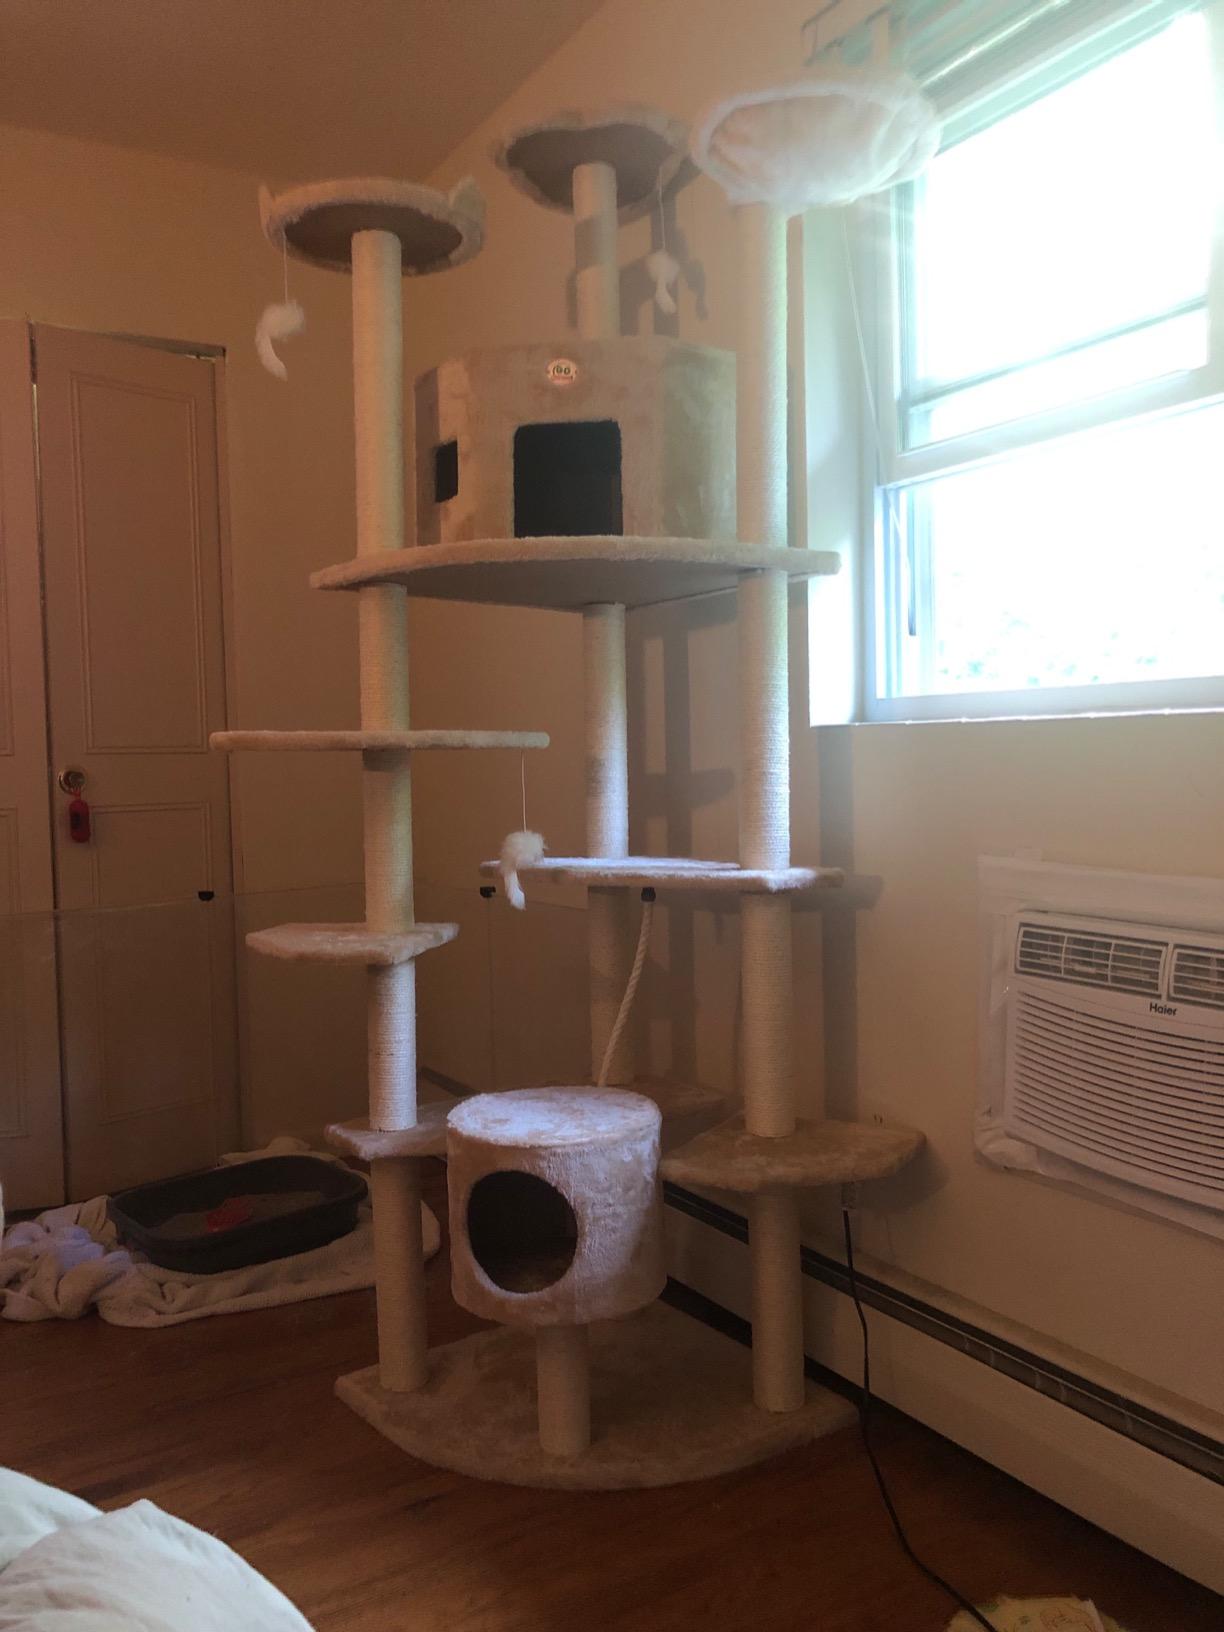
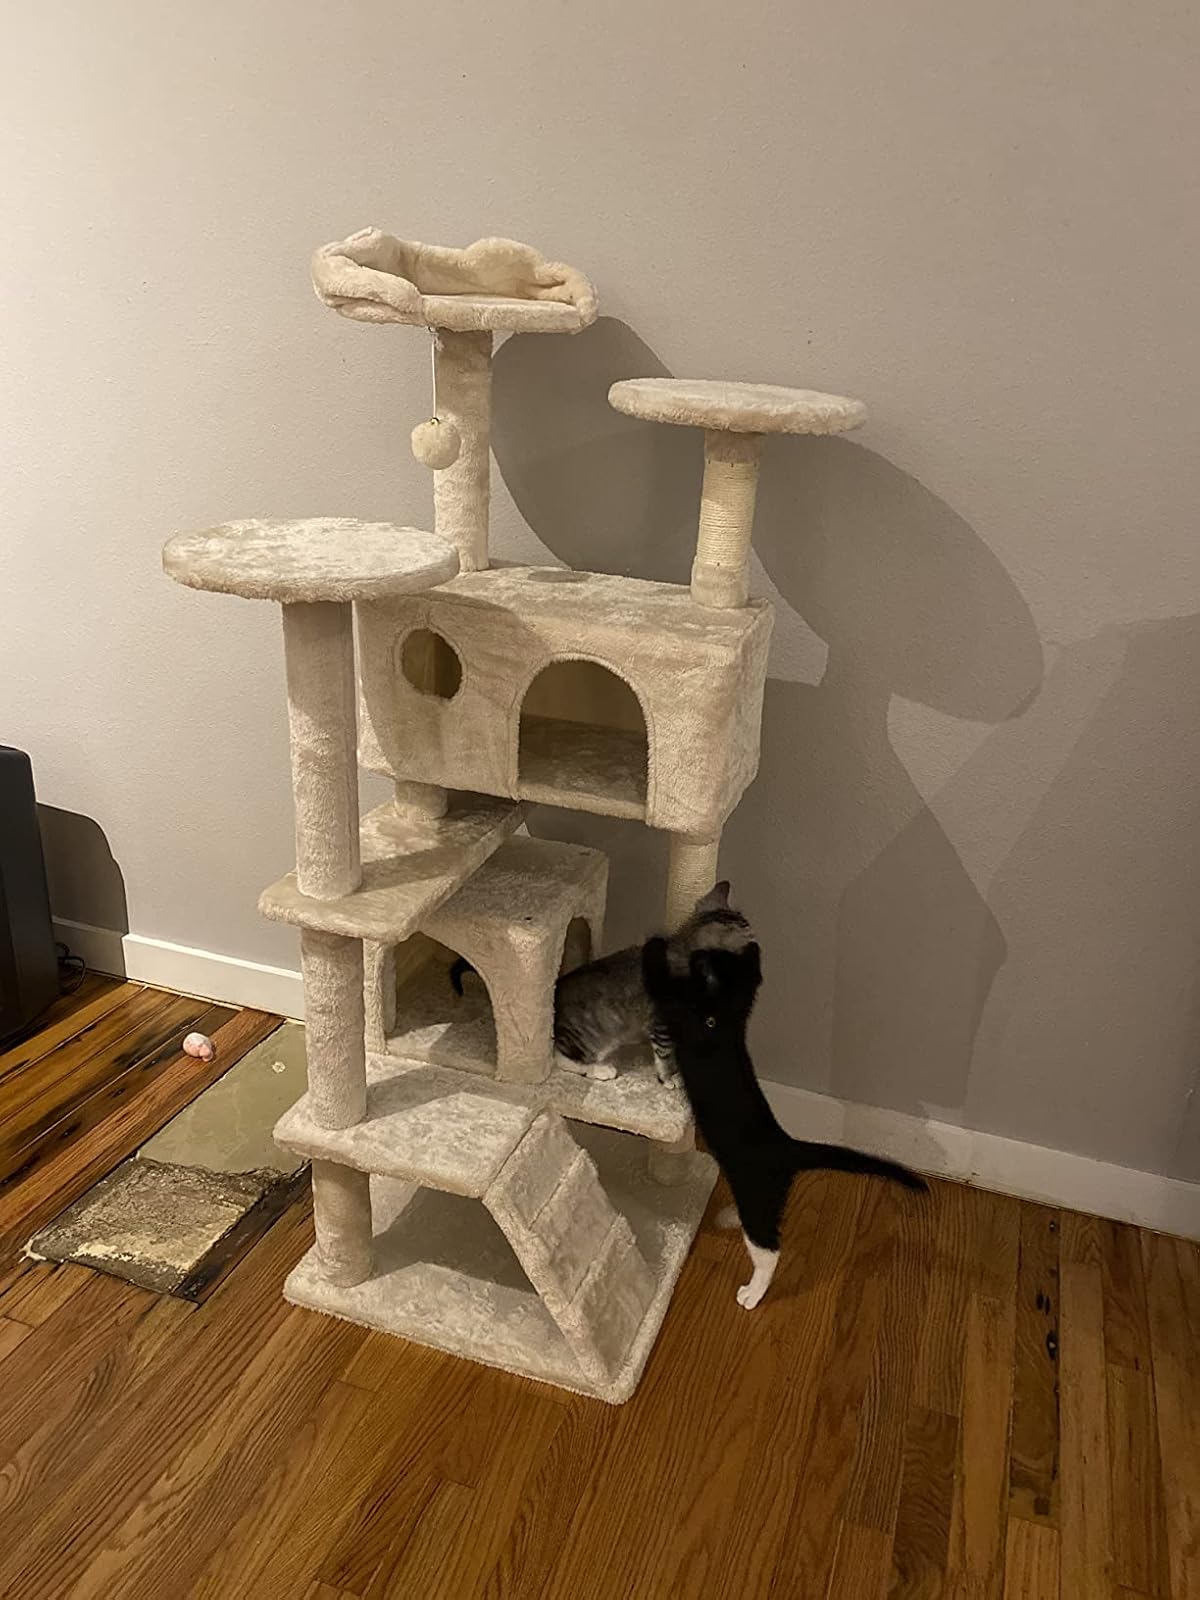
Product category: items_cat tree
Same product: no